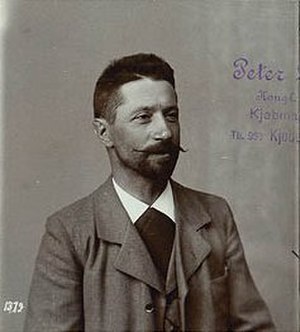
H.P. Pedersen-Dan
H.P. Pedersen-Dan